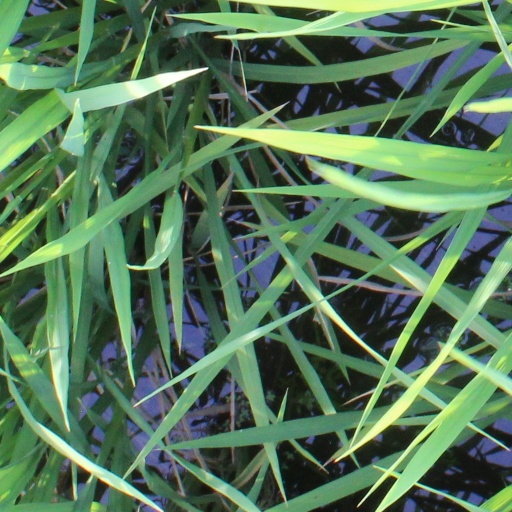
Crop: rice